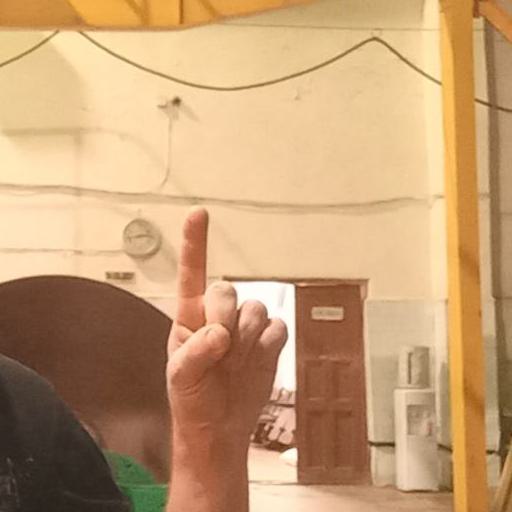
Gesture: one